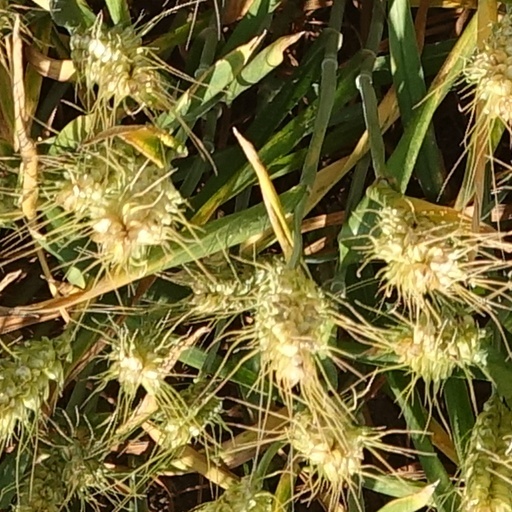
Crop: wheat